Borough of Eaglehawk

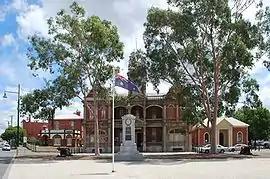
Town hall at Brassey Square

The Borough of Eaglehawk was a local government area which covered the northwestern suburbs of the regional city of Bendigo, Victoria, Australia. The borough covered an area of and existed from 1862 until 1994.